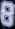
Number: 8